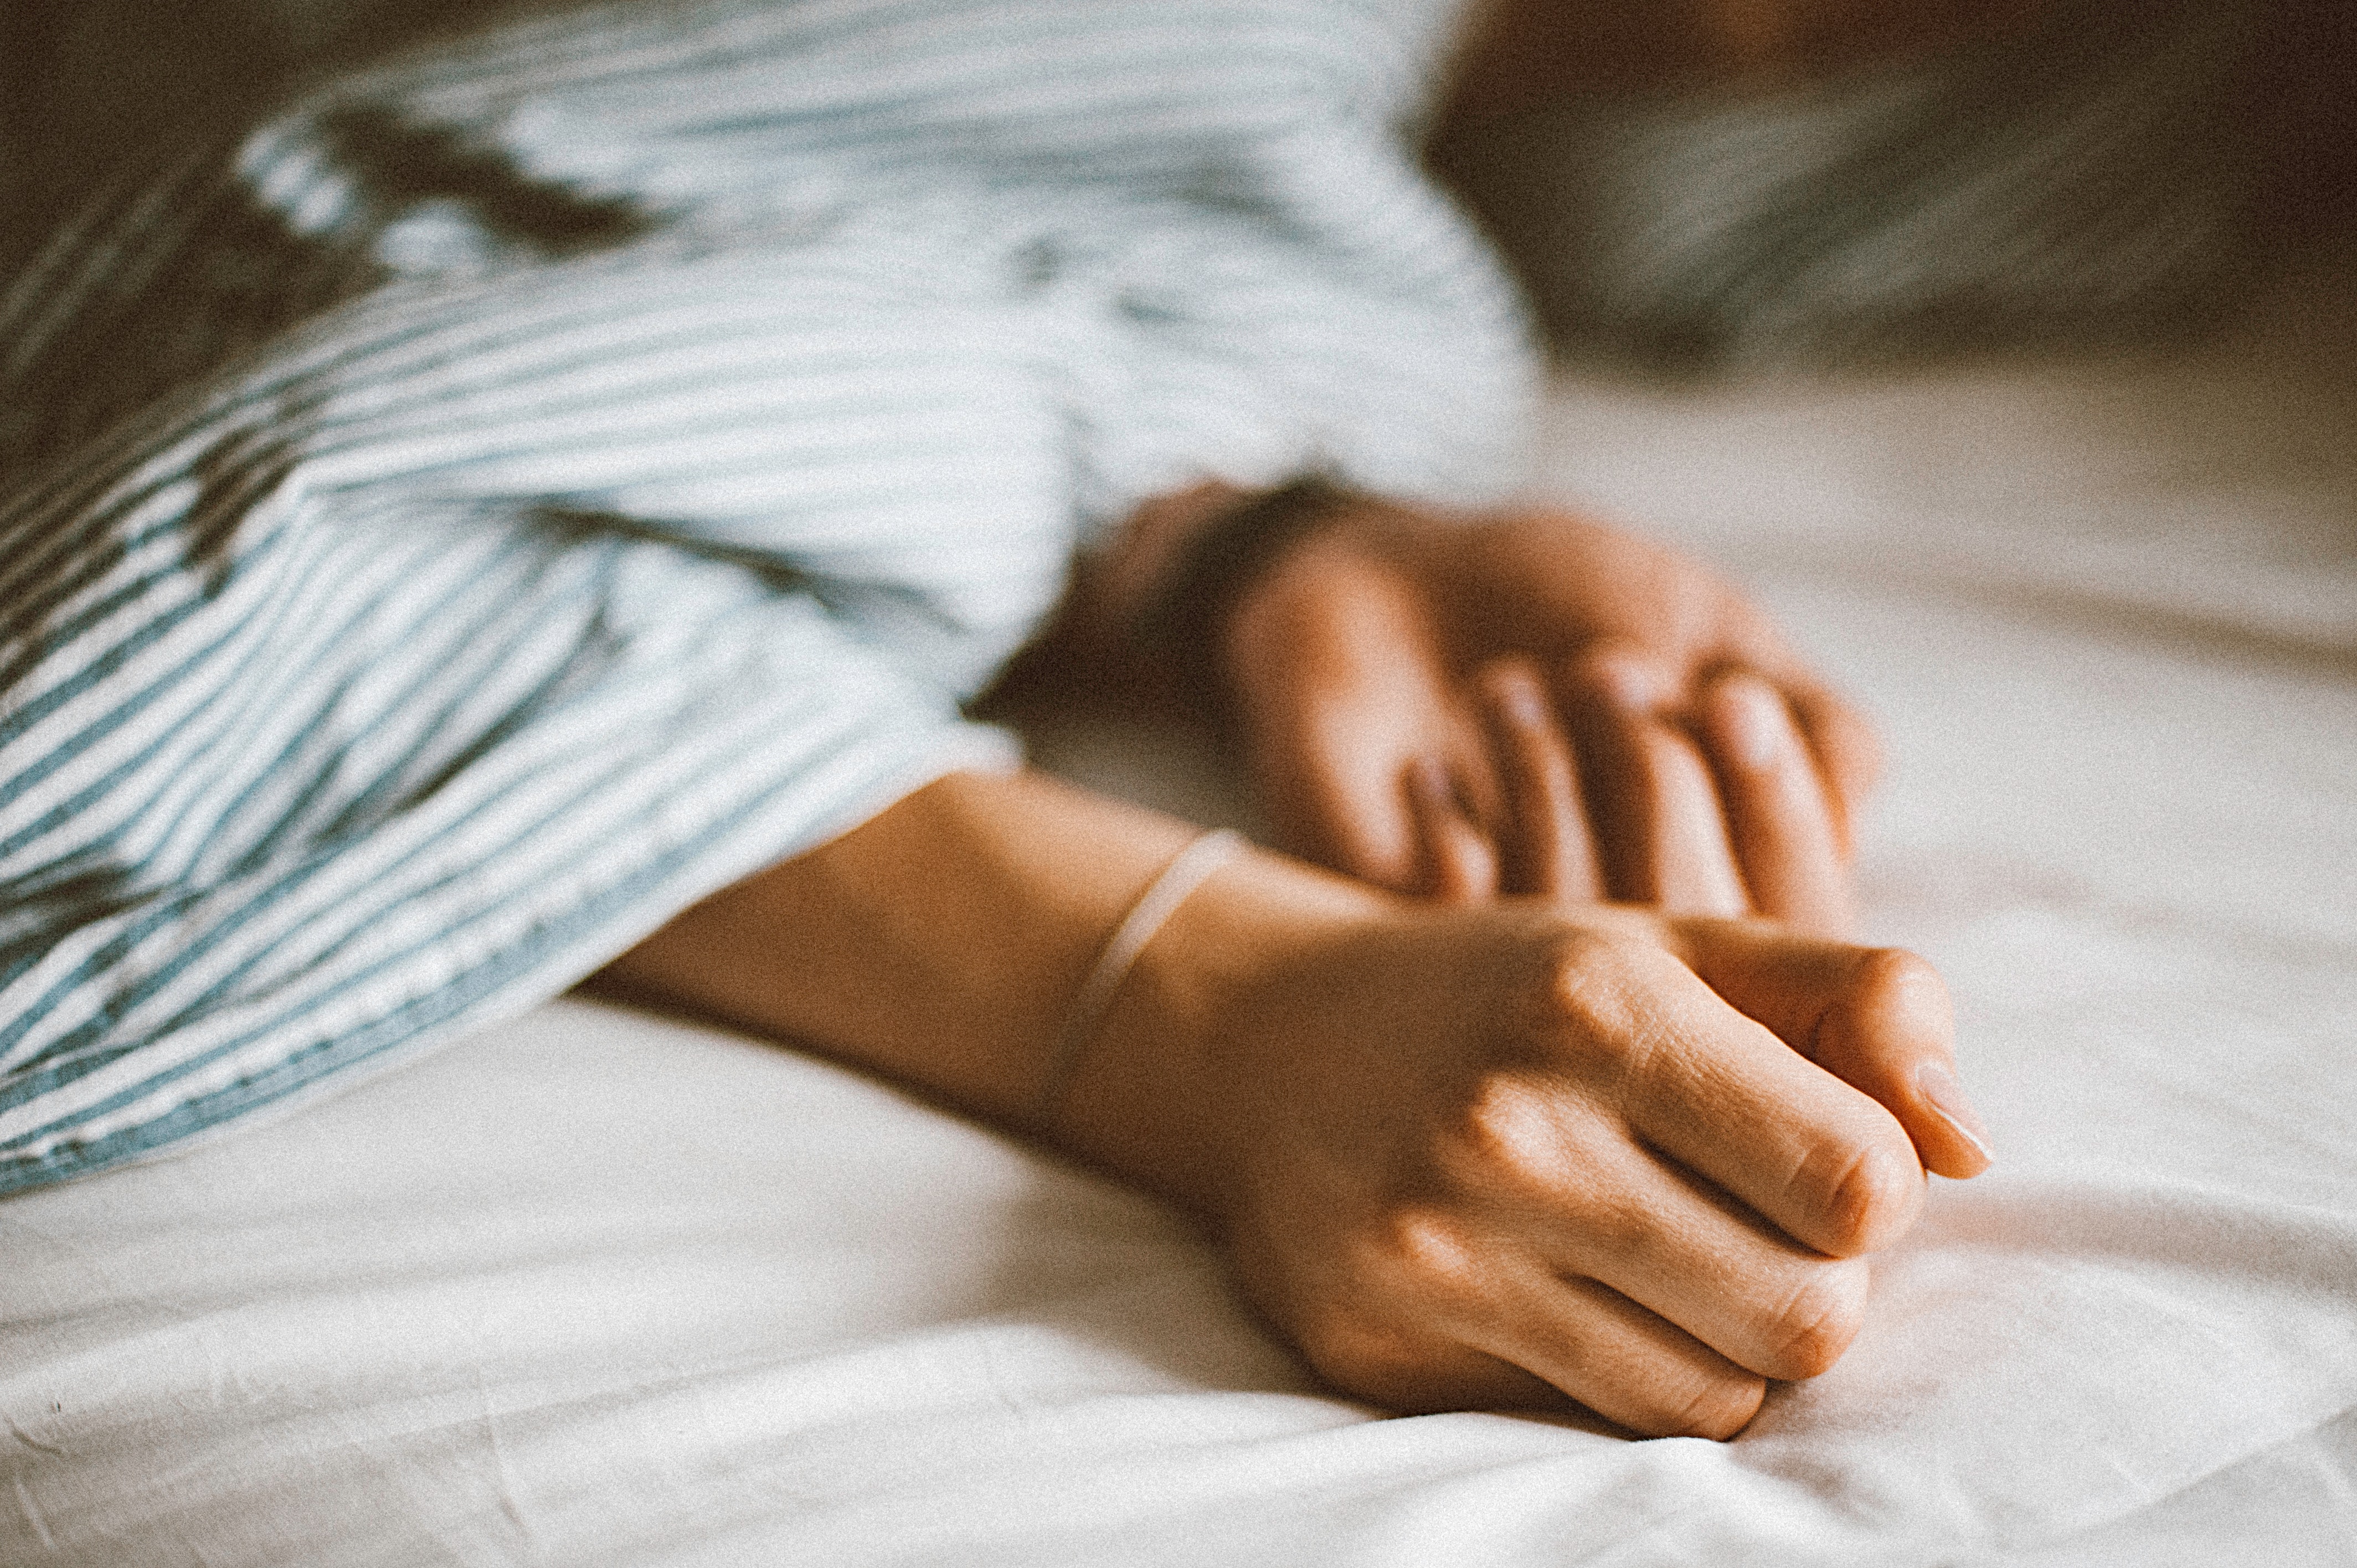
hand, arm, finger, pray, photography, gesture, comfort, child